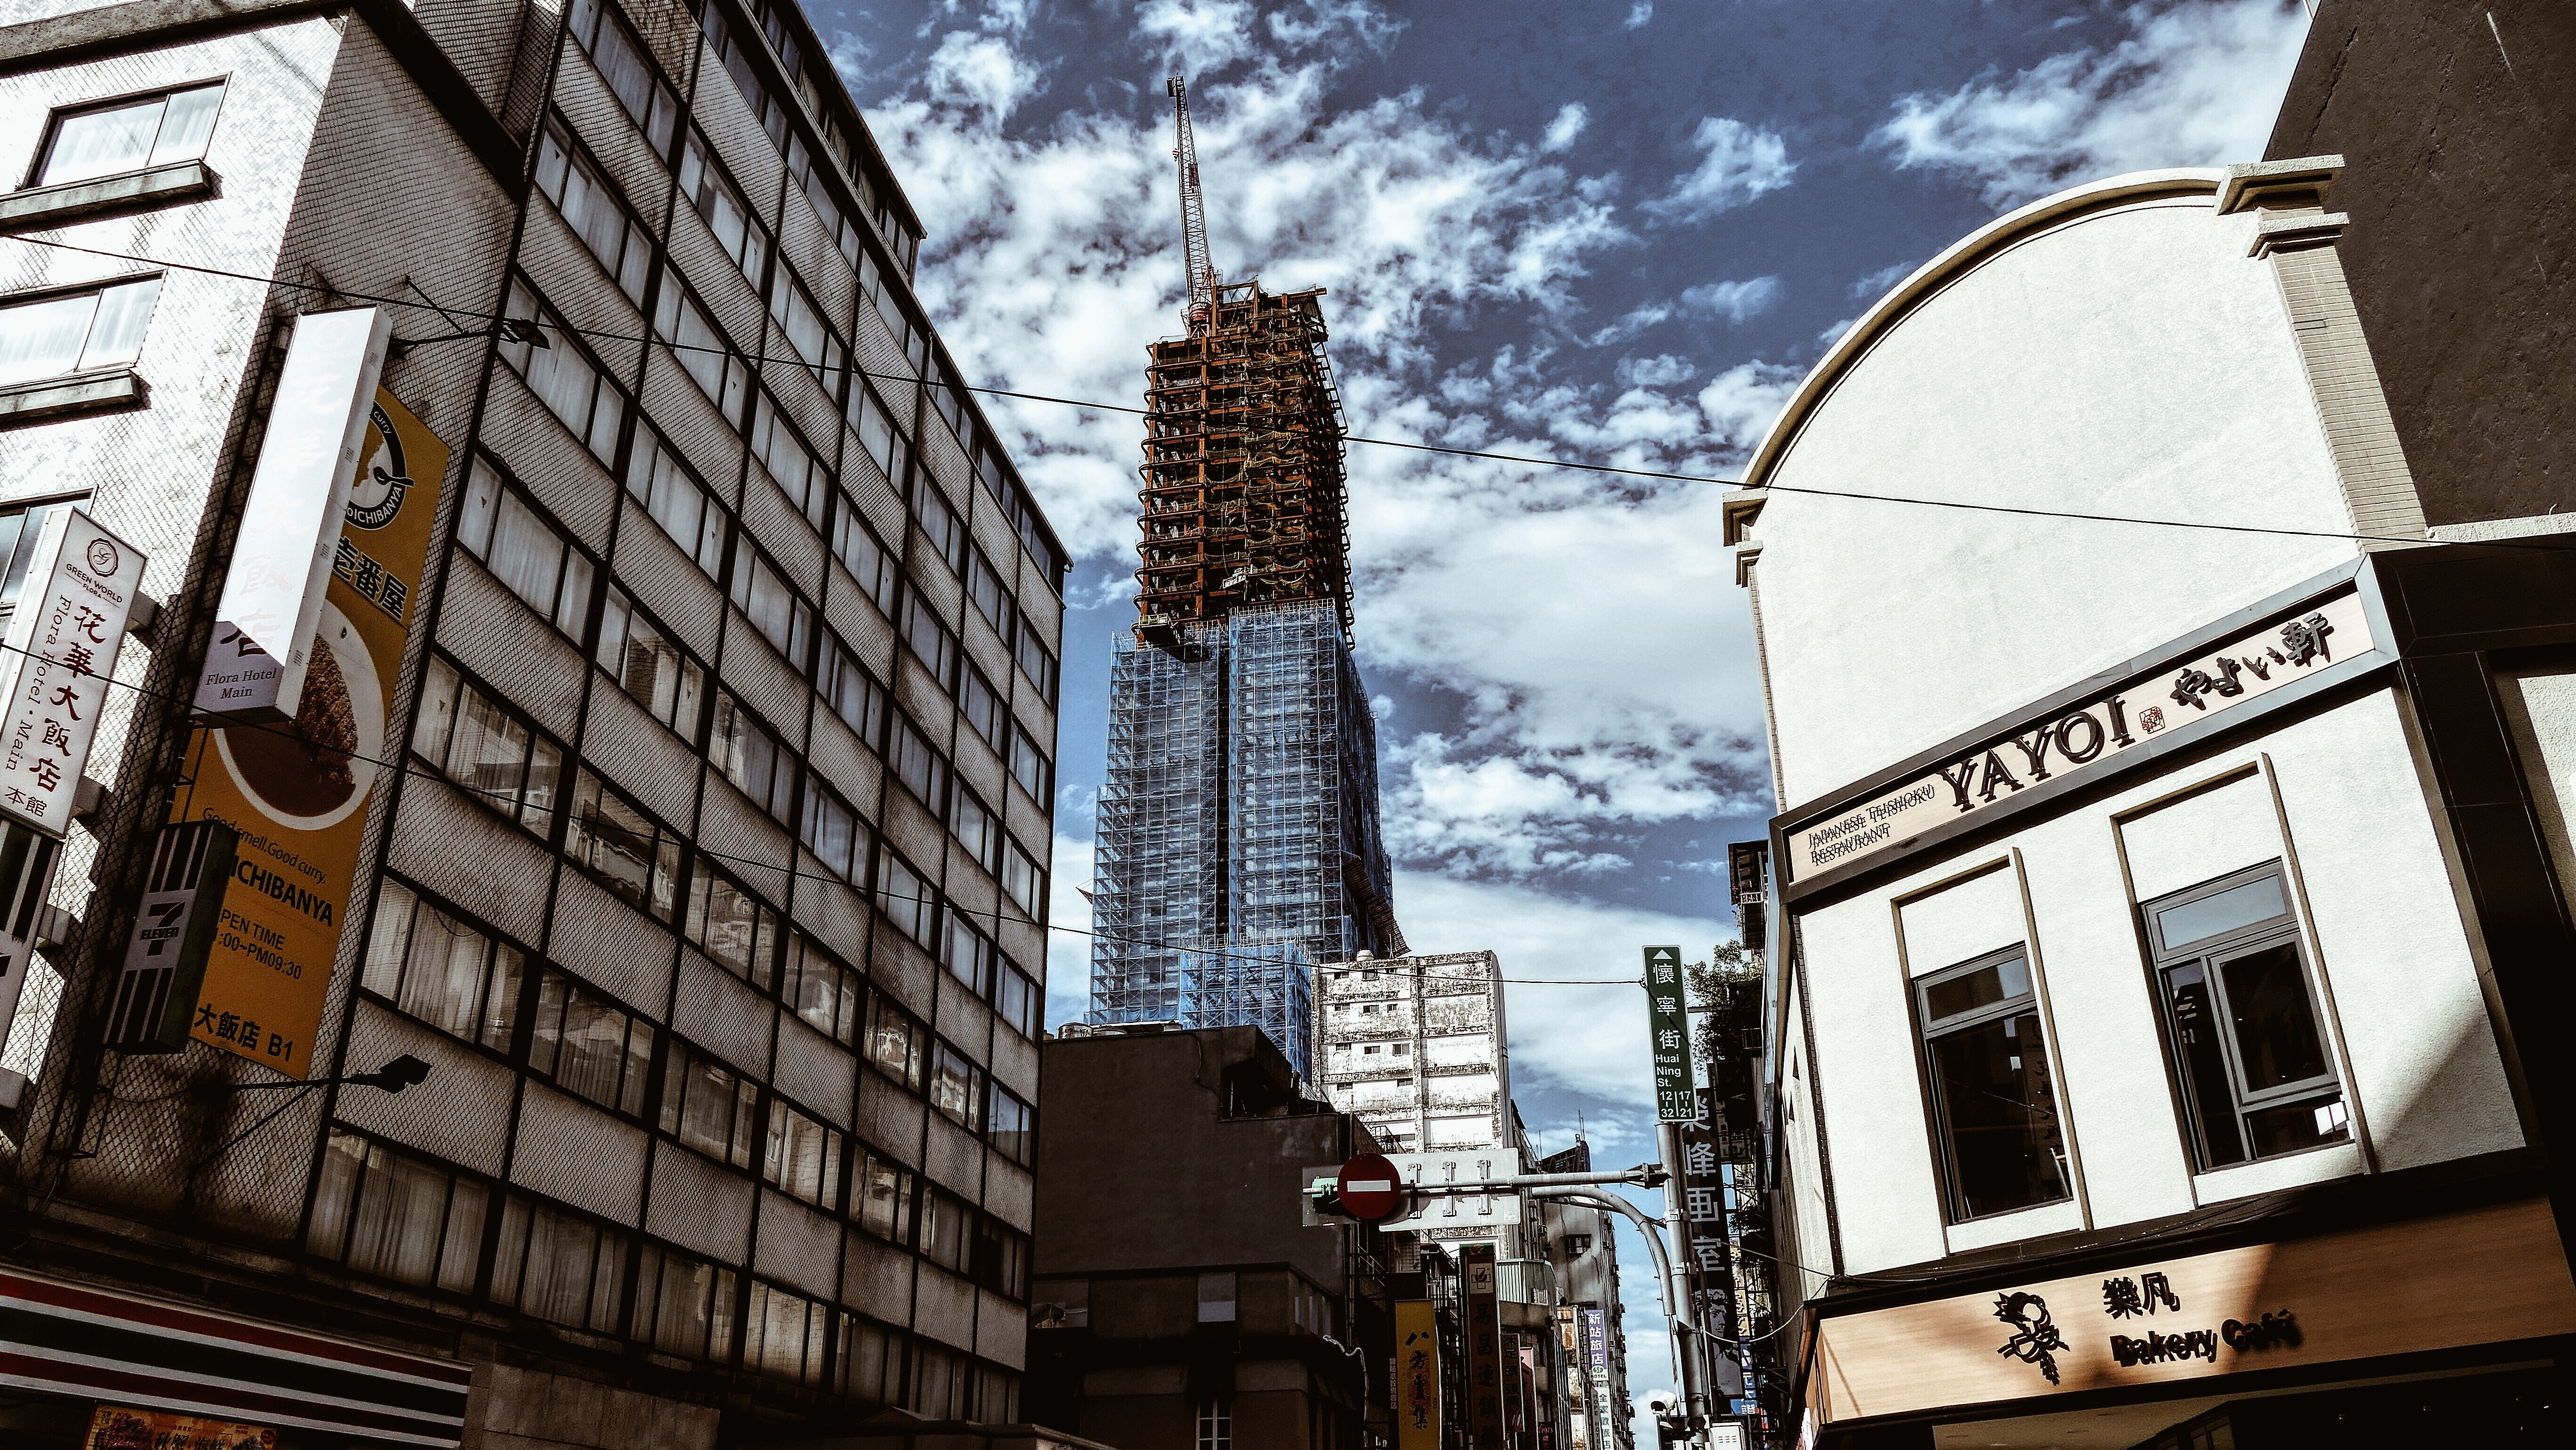
architecture, road, street, city, skyscraper, downtown, facade, neighbourhood, urban area, human settlement